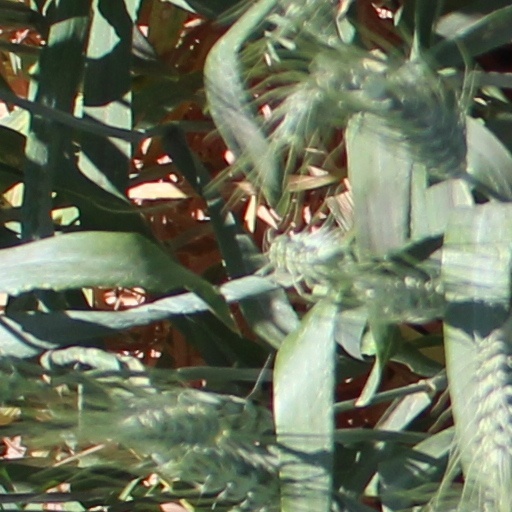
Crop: wheat